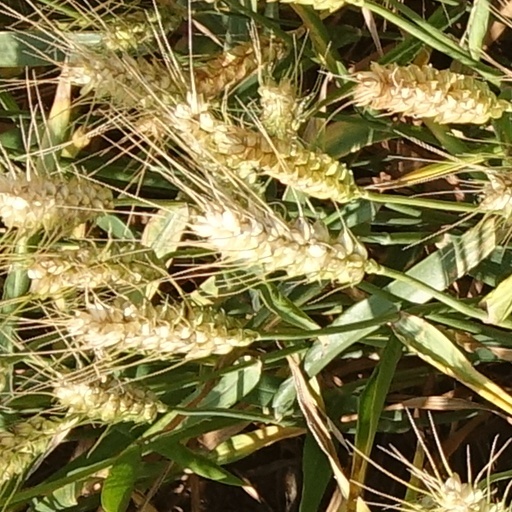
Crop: wheat